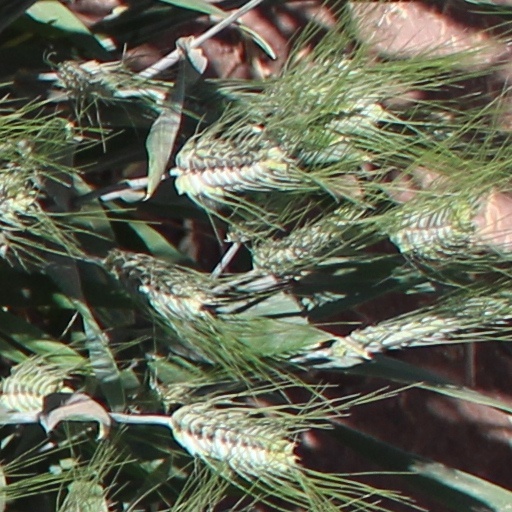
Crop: wheat